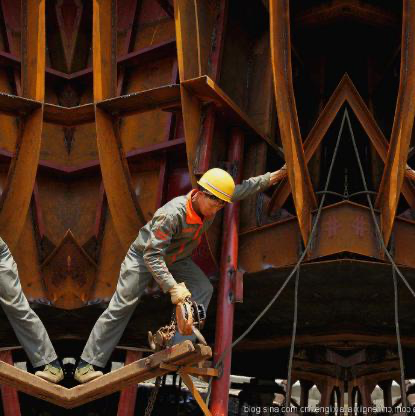
Objects in the image:
label: helmet